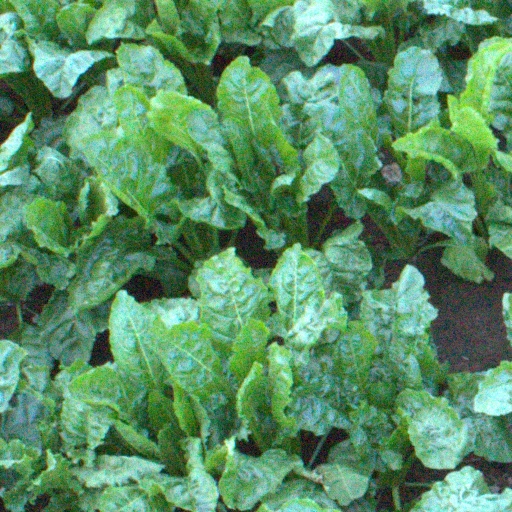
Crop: sugar beet